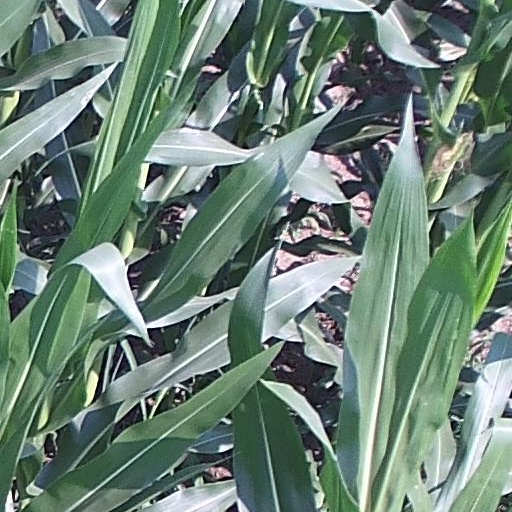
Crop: maize; corn